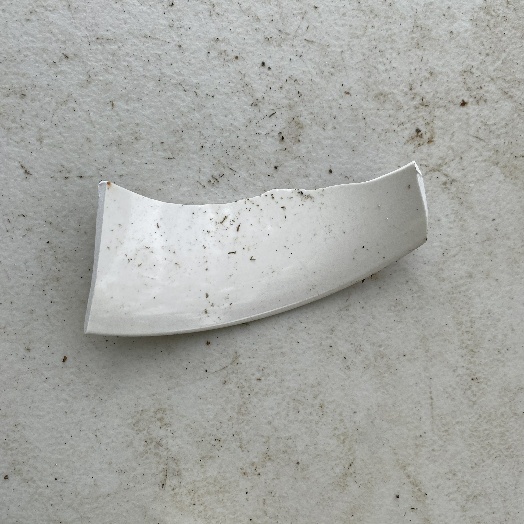
Label: Miscellaneous Trash